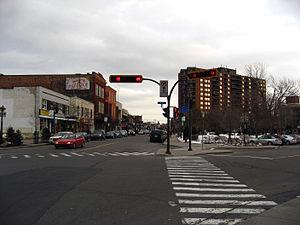
L'Avenue Victoria est la principale artère de Saint-Lambert sur la Rive-Sud de Montréal.